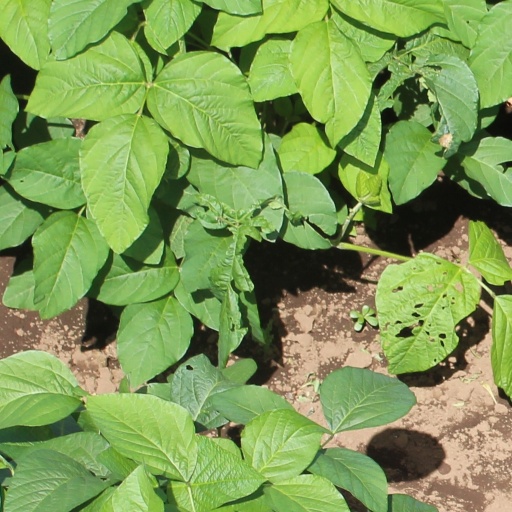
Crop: soybean